Kyichu Lhakhang

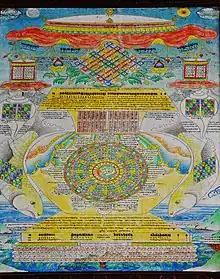
Painting on the wall of Kyichu Lhakhang

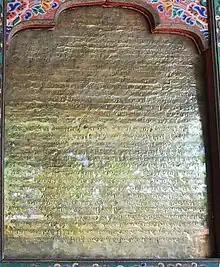
Inscription on brass sheet at Kyichu Lakahang

The temple is part of a network of 12 temples arranged around Jo-khang temple at Lhasa. All of them were built in the time of King Songtsen Gampo.